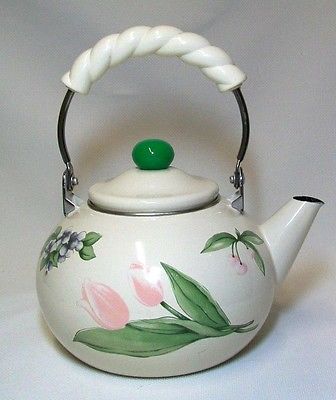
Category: kettle